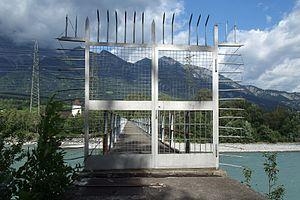
Le Central European Pipeline est un pipeline européen construit en 1966 partant du port de Gênes en Italie, traversant le Piémont et la Lombardie, entrant en Suisse par le canton des Grisons, longeant le Rhin alpin dans le canton de Saint-Gall, traversant l'extrémité septentrionale du land autrichien du Vorarlberg et terminant sa course à Ingolstadt en Allemagne, dans le centre de la Bavière. Le Central European Pipeline ne traverse l'Autriche que sur un court tronçon du Vorarlberg. Long de 753 km, il a une capacité de 1,1 million de barils par jour.